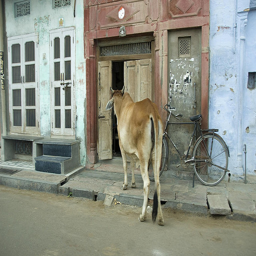
an oxen standing in front of a door next to a bicycle
A tan steer walks through some doors on a building.
A cow who is looking in the door of a house on a street.
A brown cow is looking into the doorway.
A bull on a sidewalk outside an open door.